Question: What color is knife handle?
Tambaya: Menene launin mariƙin wuƙar?
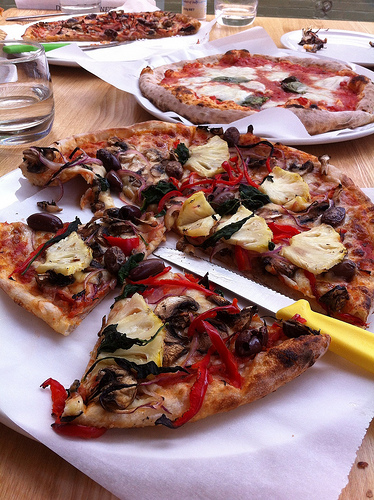
Answer: Yellow.
Amsa: Rawaya.